St George County Council

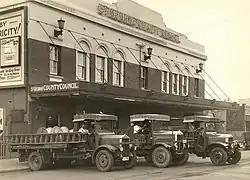
St George County Council Building, Montgomery St, Kogarah (1937)

St George County Council was a county council and local ratepayer-owned electricity supply utility in the St George area of southern Sydney, Australia. It supplied electricity to consumers in the Kogarah, Hurstville, Rockdale and Bexley Municipalities (Bexley merged with Rockdale in 1949). It existed, from 4 December 1920, until 1 January 1980 when its operations and assets, and those of Mackellar Country Council and Brisbane Water County Council, were merged into the existing Sydney County Council. It obtained its bulk power from the New South Wales Government Railways (after 1932, New South Wales Department of Railways), until 1953 when the electricity generation assets of that entity became part of the Electricity Commission of New South Wales.